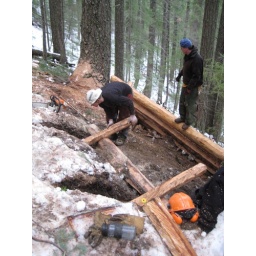
building a retaining wall on the North Yuba Trail in December 2007